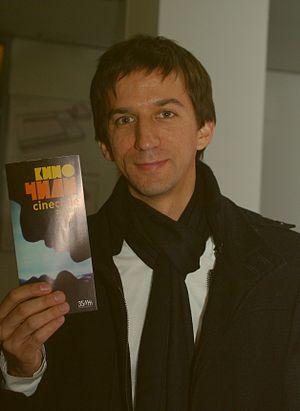
Matías Bize, né le 9 août 1979 à Santiago, est un réalisateur, producteur et scénariste chilien.